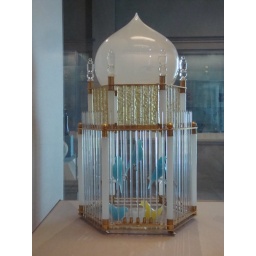
NOMA - glass birds in glass cage